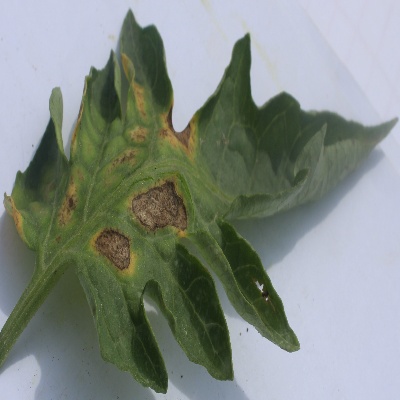
Crop: Tomato
Condition: septoria leaf spot